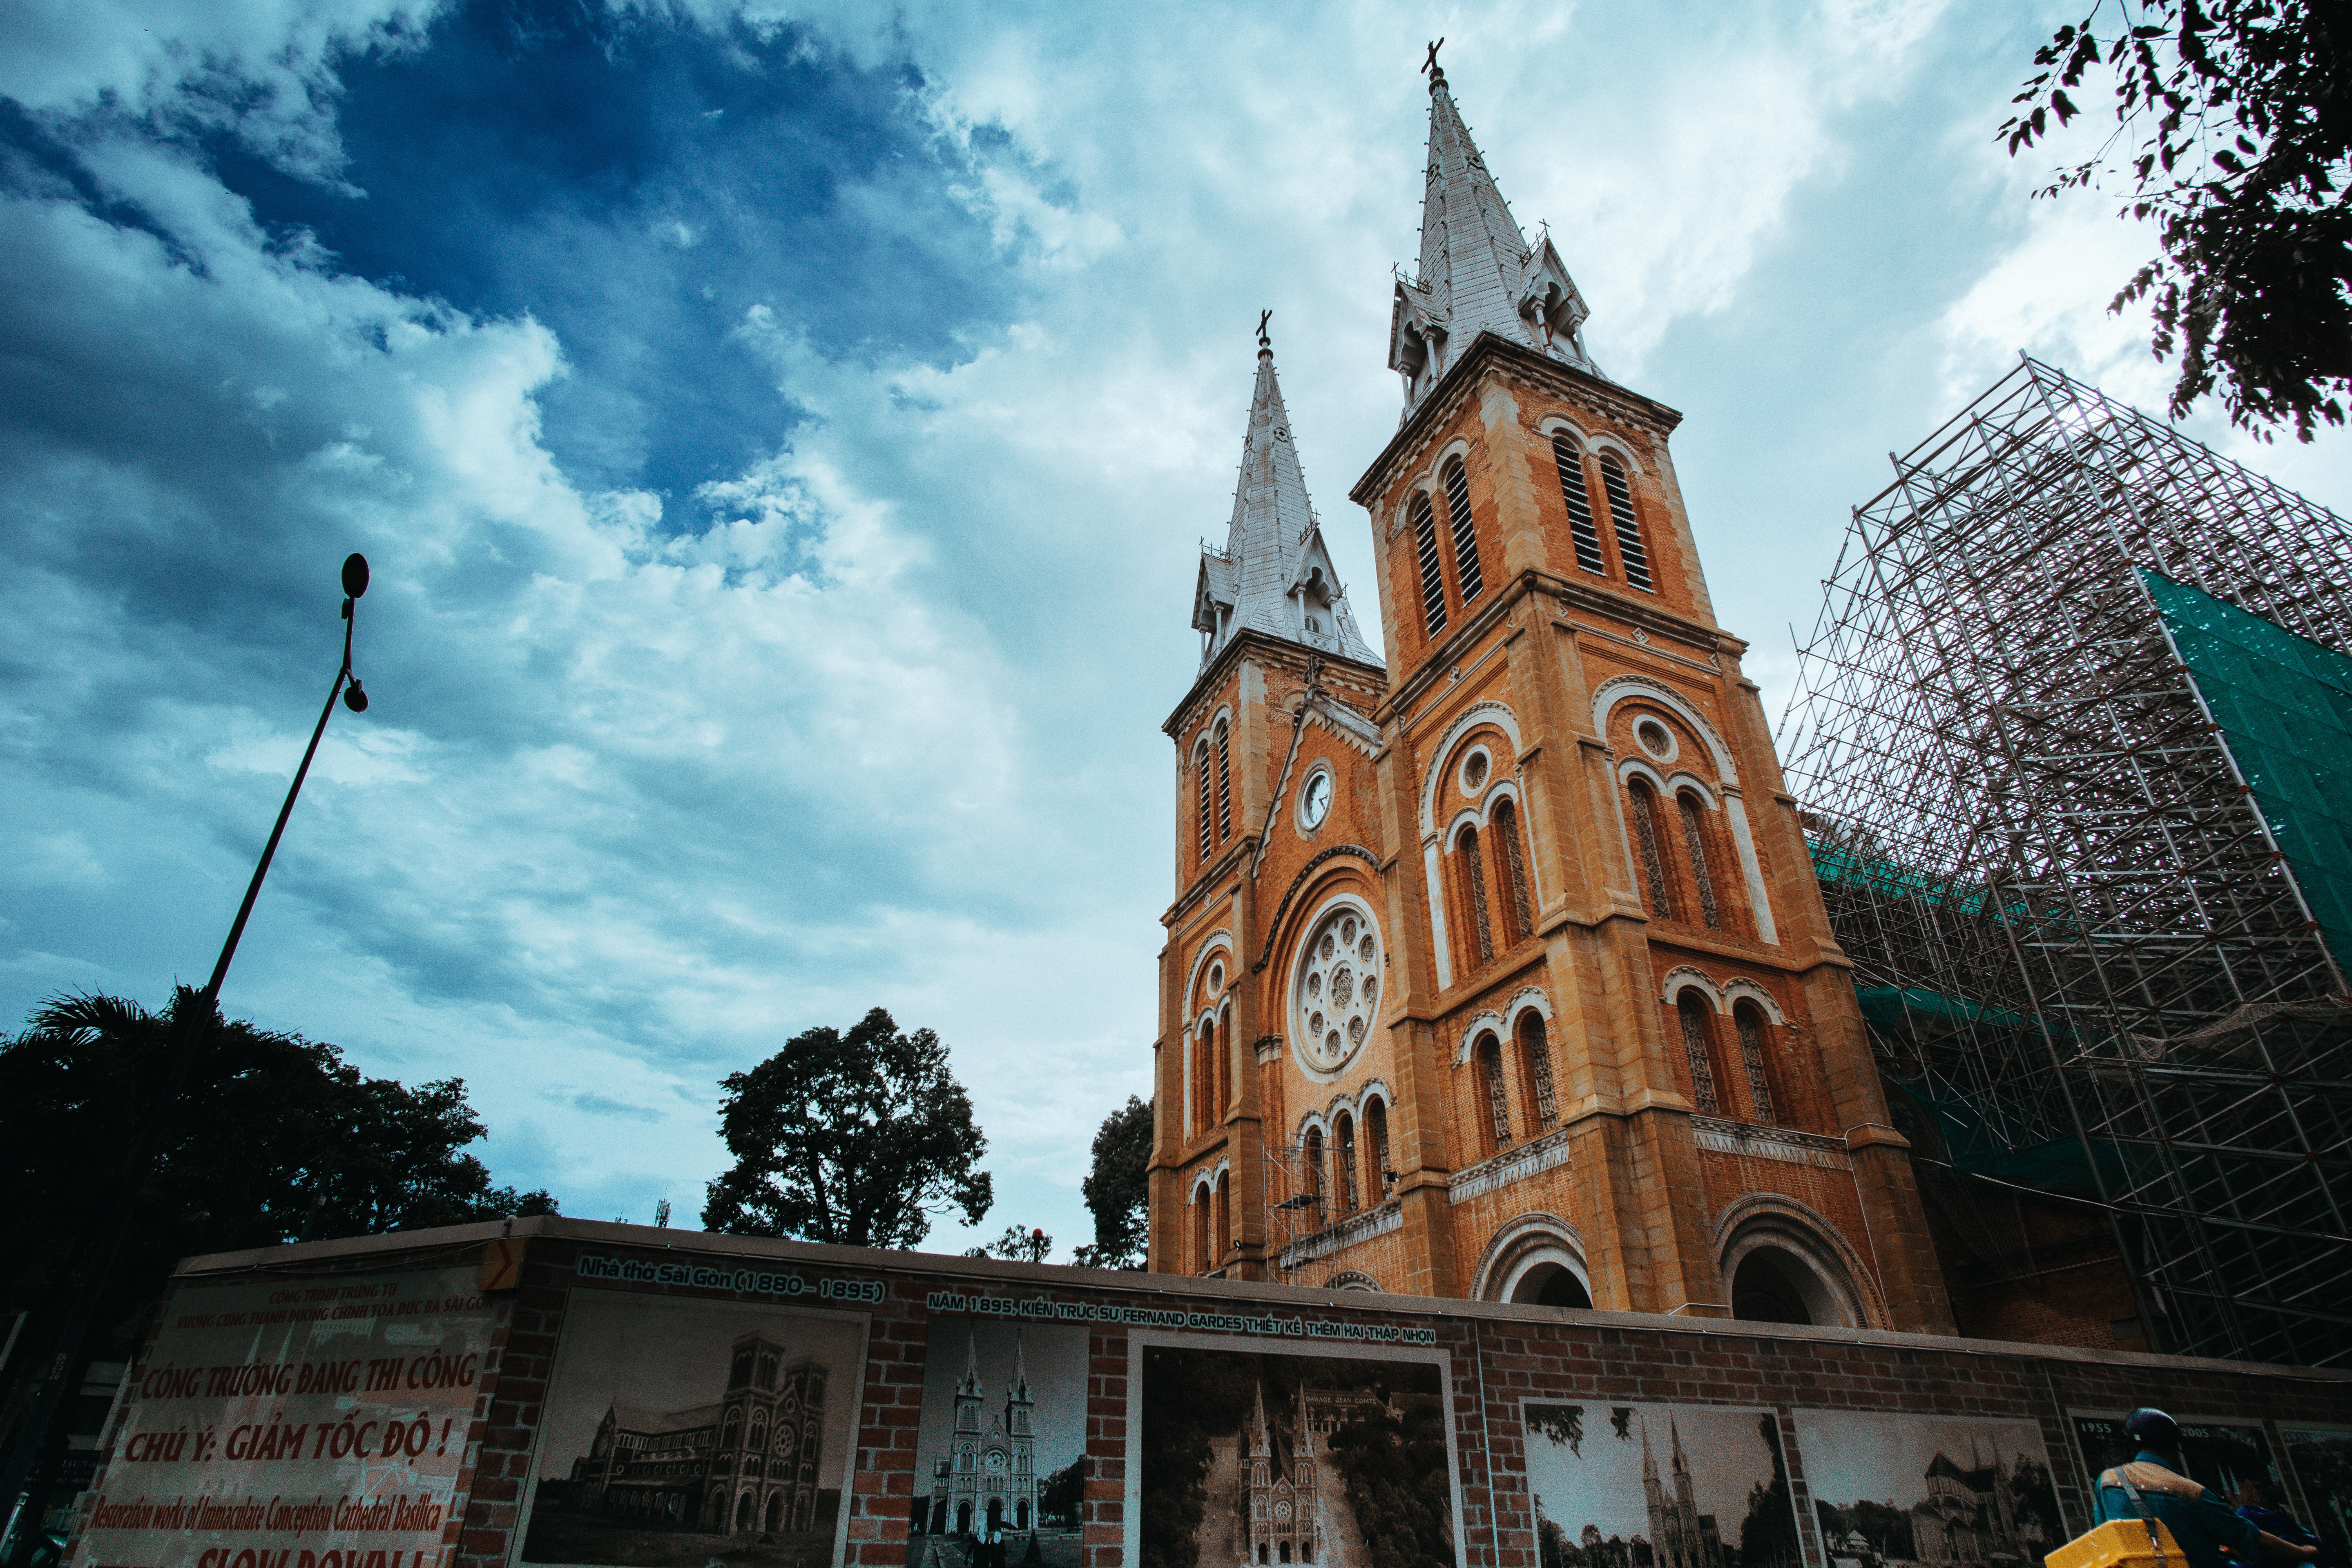
sky, landmark, architecture, building, cloud, church, place of worship, town, urban area, steeple, tree, spire, cathedral, city, facade, tower, parish, medieval architecture, photography, house, tourism, basilica, world, tourist attraction, gothic architecture